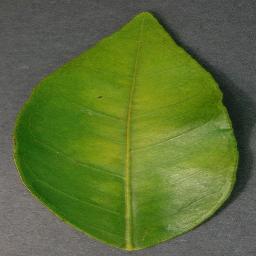
Label: Orange___Haunglongbing_(Citrus_greening)